Hasui Kawase

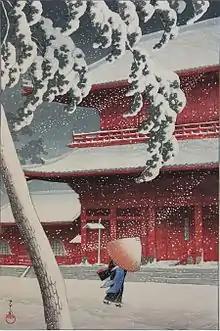
"Zōjō-ji in Shiba", 1925. From series "".

After seeing an exhibition of Shinsui Itō's "Eight Views of Lake Biwa", Hasui approached Shinsui's publisher Shōzaburō Watanabe, who had him design three experimental prints that Watanabe published in August 1918. The series "Twelve Scenes of Tokyo", "Eight Views of the Southeast", and the first "Souvenirs of Travel" of 16 prints followed in 1919, each issued two prints at a time.